New River (Broward County, Florida)

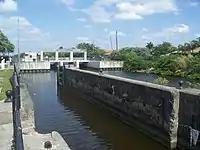
Lock No. 1 on the North New River Canal, with modern water control structure in background

The most significant extension of the New River, however, was the first, an extension of the South Fork called the North New River Canal (also known as the G-15 canal). Dredging for the canal began in 1906, not long after Napoleon B. Broward won the governorship of Florida on a promise to drain the Everglades. The canal extended approximately 42 miles south-southeast from Lake Okeechobee, then turned east-southeast and proceeded for approximately 16 miles to the former terminus of the river near what would become the Riverland section of Fort Lauderdale. The canal was completed in 1912 after construction of Lock No. 1, North New River Canal, in the southeast corner of what is today Plantation, Florida, just under 2 miles west of the current Fort Lauderdale city border.